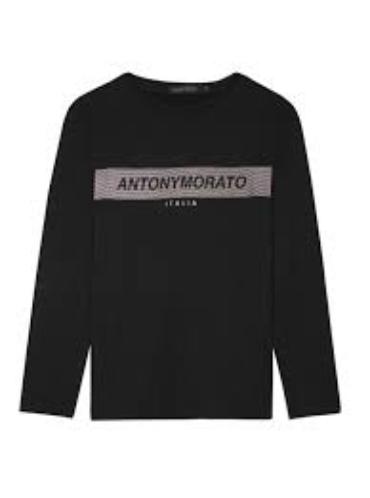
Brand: Antony Morato
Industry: Clothes